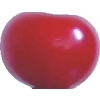
Label: cherry_sour